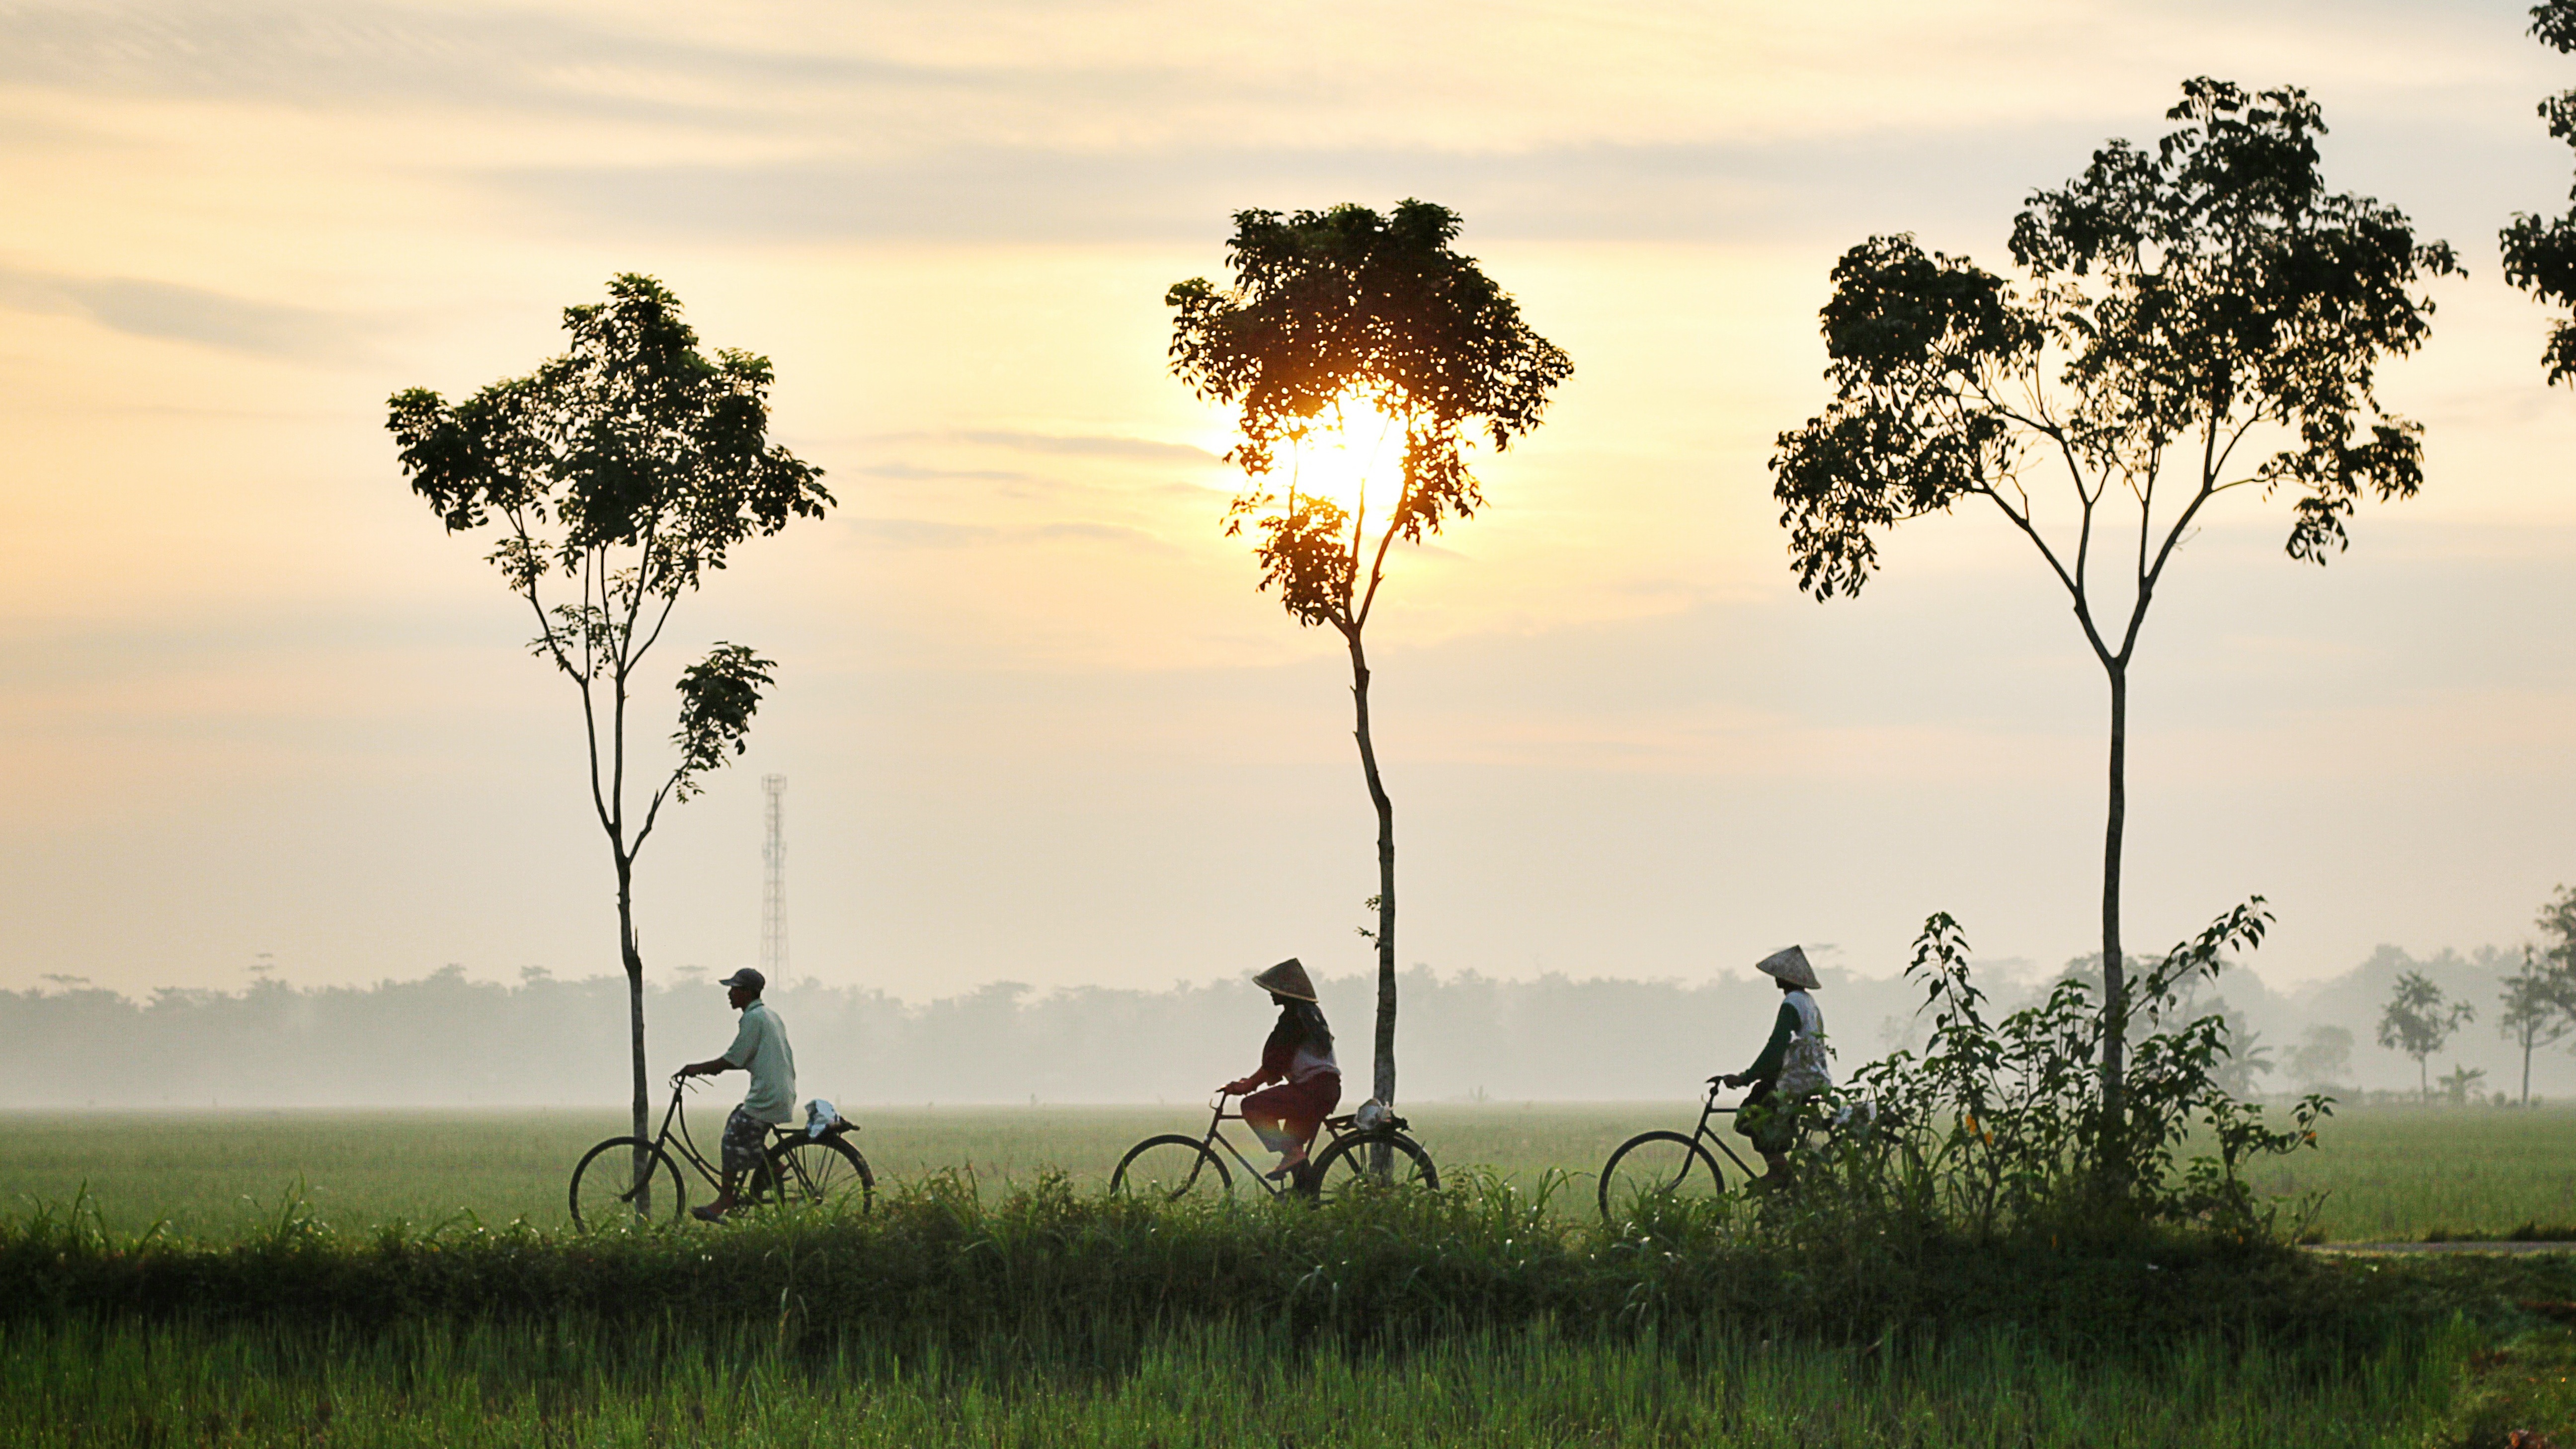
landscape, tree, nature, grass, horizon, people, plant, sun, sunset, field, meadow, prairie, morning, flower, bicycle, bike, summer, cyclist, transport, asia, ride, agriculture, leisure, savanna, plain, trees, outdoors, grassland, china, active, persons, rural area, bicycle riding, atmospheric phenomenon, woody plant, arecales